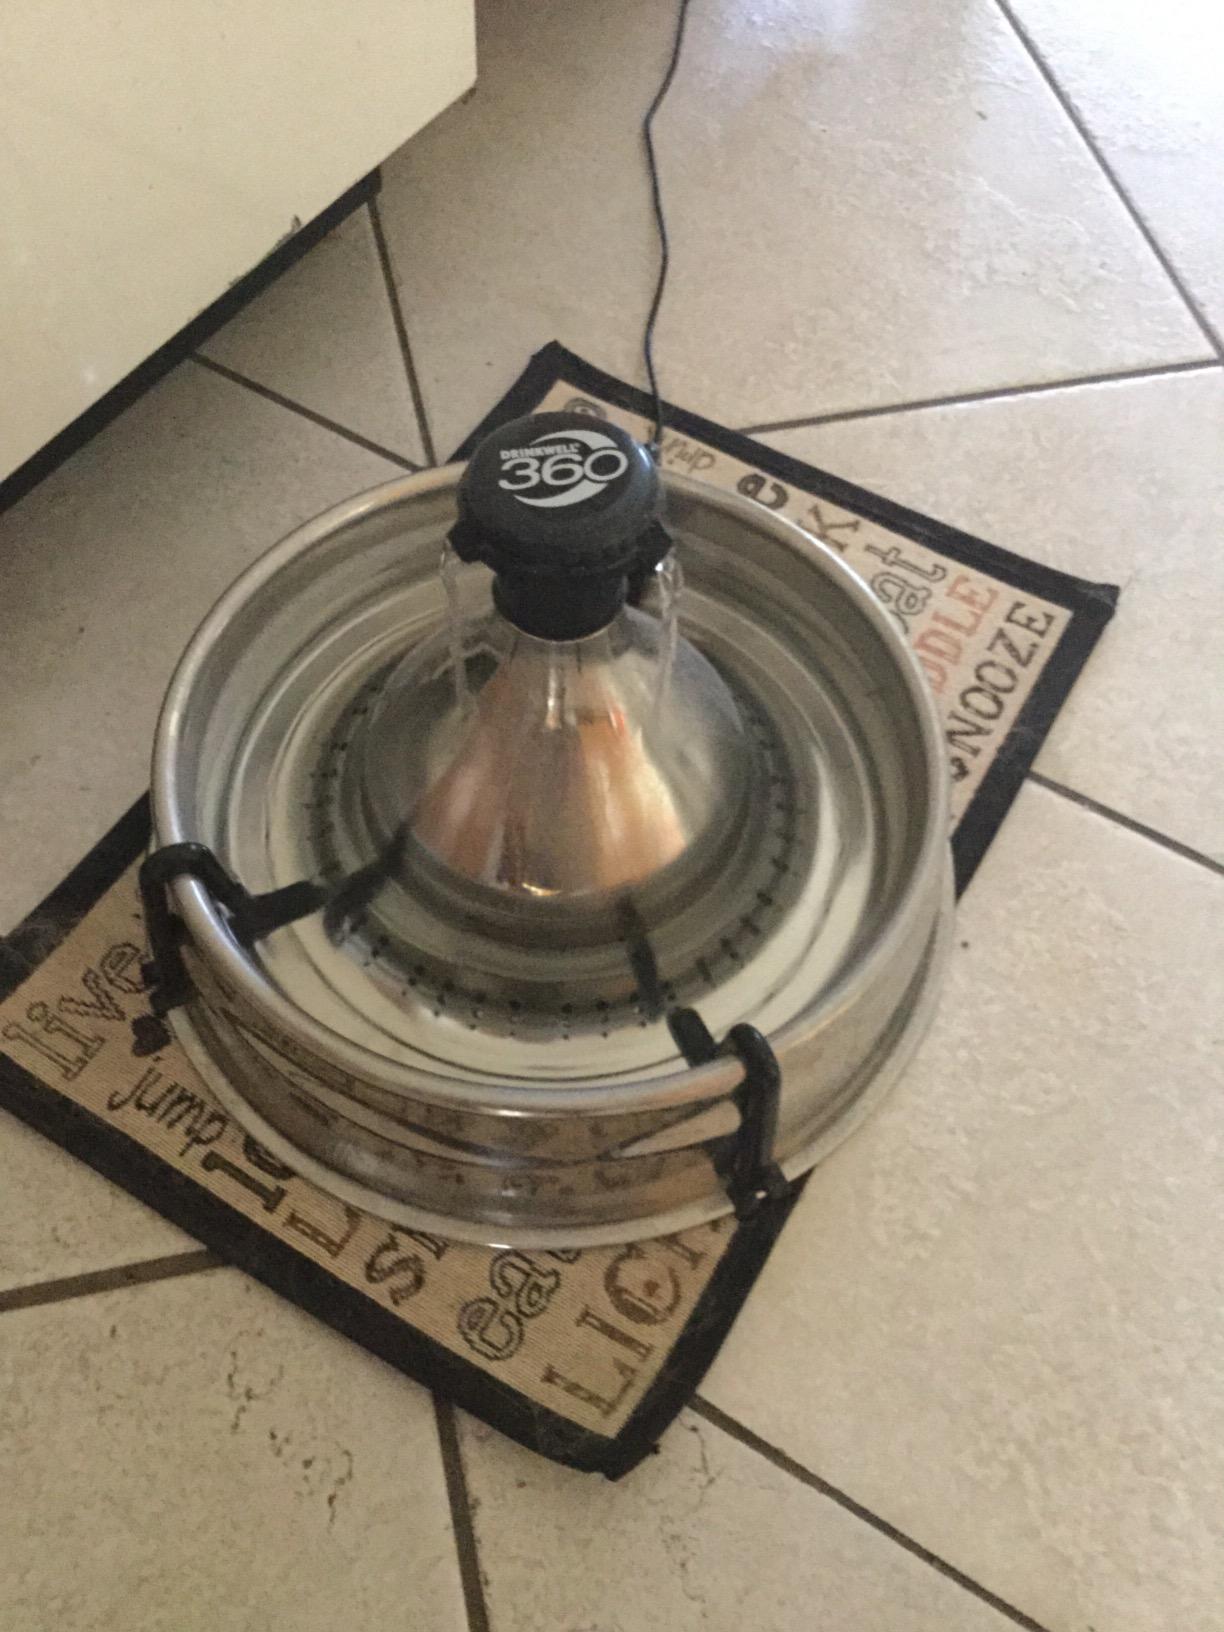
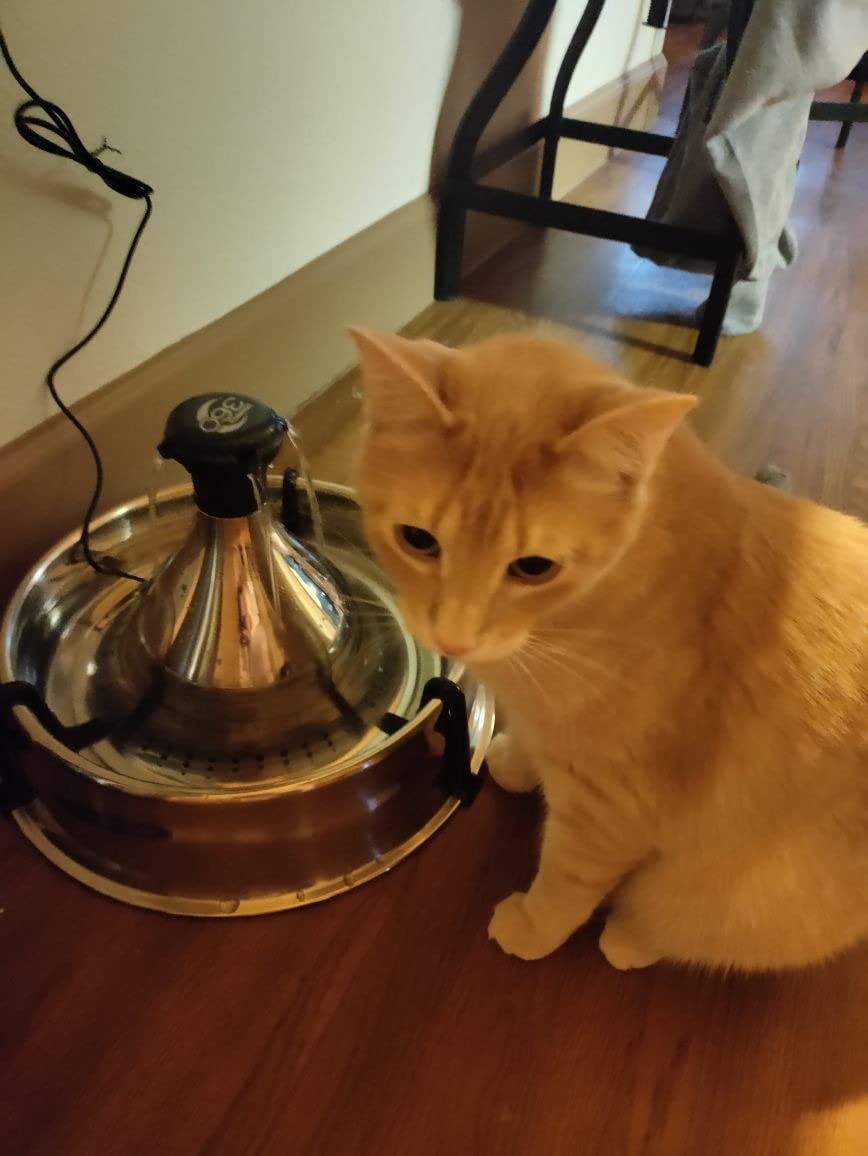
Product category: items_bowl
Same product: yes